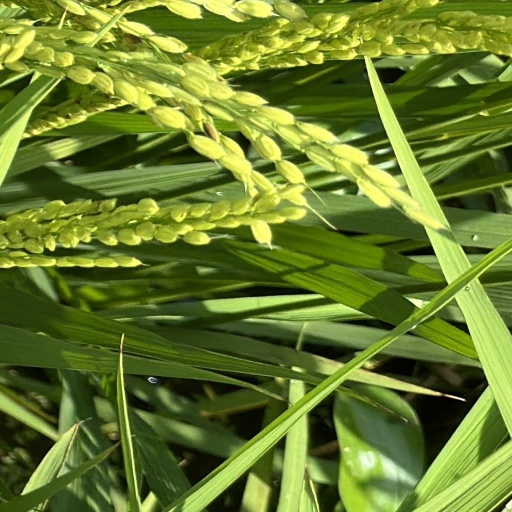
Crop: rice